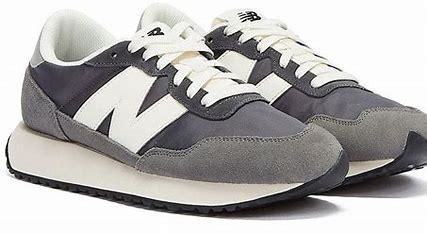
Brand: New
Model: Balance 237